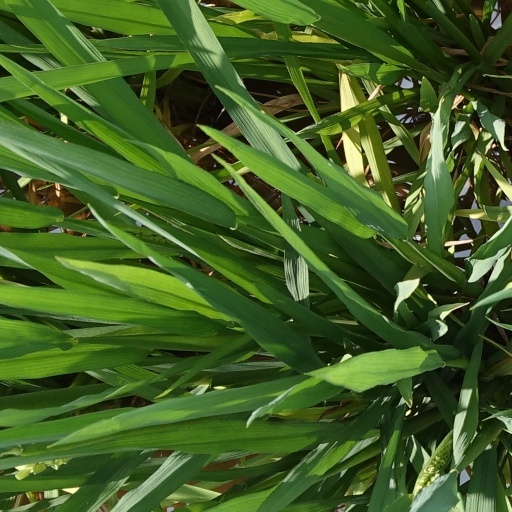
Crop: rice